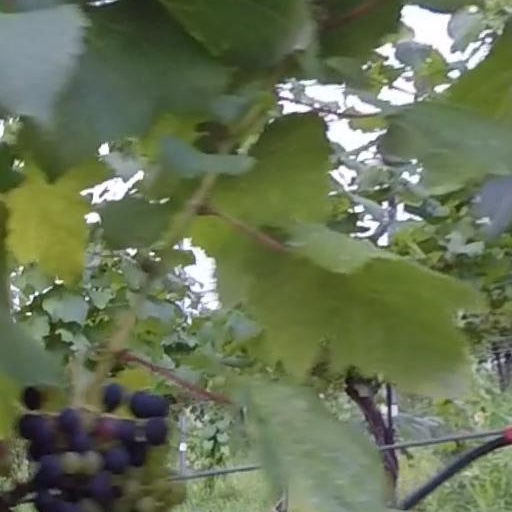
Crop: grape